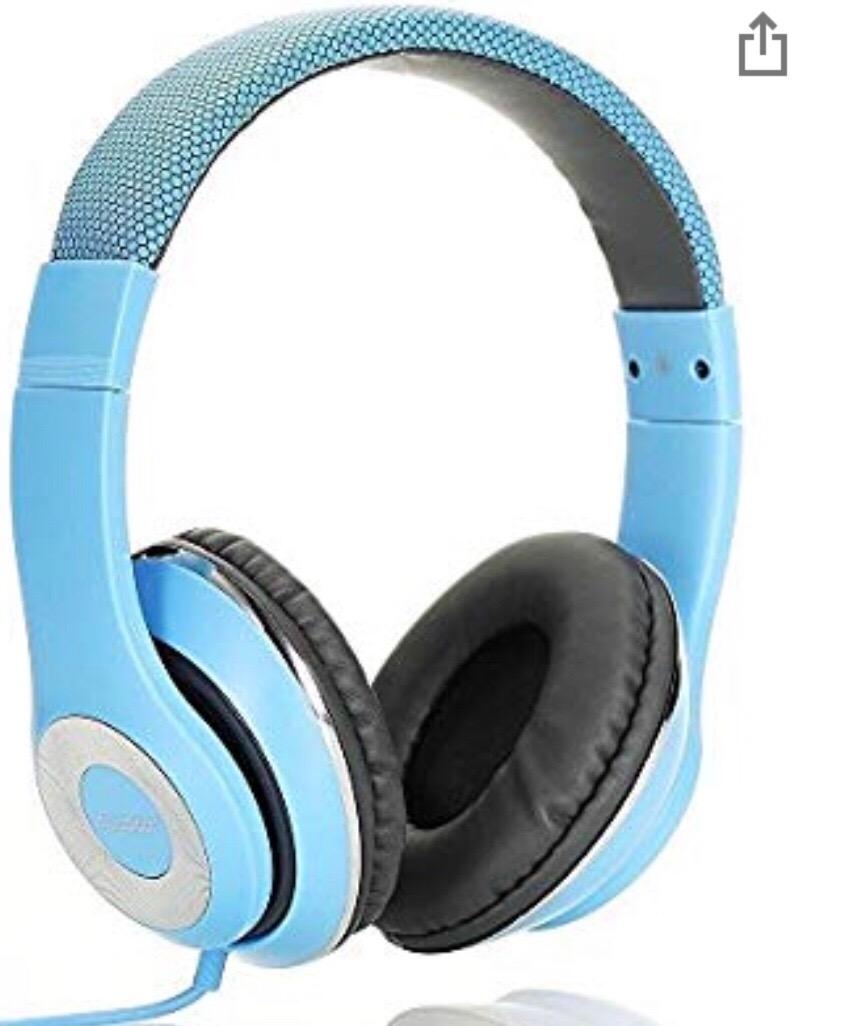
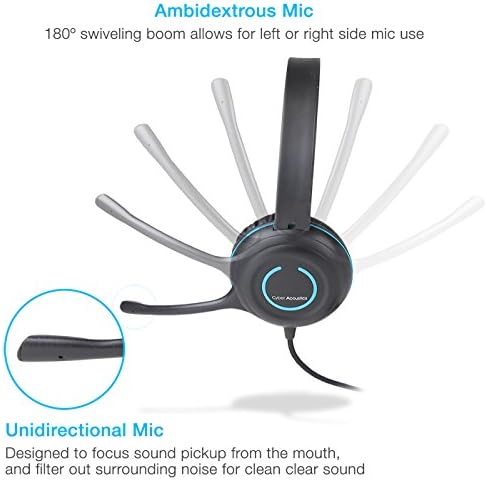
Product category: headphones
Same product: no